Eric Bailly

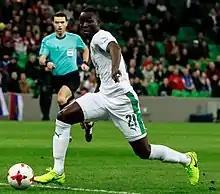
Bailly playing for the Ivory Coast in 2017

On 29 December 2014, Bailly was included in Hervé Renard's 23-man squad for the 2015 Africa Cup of Nations. He made his debut on 11 January 2015, in a friendly against Nigeria, and appeared in all six matches during the competition as his side were crowned champions. He was again named in the Elephants' squad for the 2017 Africa Cup of Nations in Gabon, playing the entirety of all three matches in a campaign which ended in the group stage.